International Intersex Forum

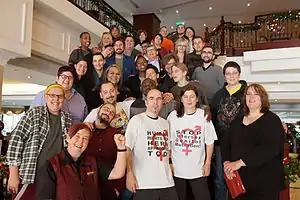
Third International Intersex Forum, Malta, December 2013

The International Intersex Forum is an annual event organised, then later supported, by the ILGA and ILGA-Europe that and organisations from multiple regions of the world, and it is believed to be the first and only such intersex event.